Elfie Fay

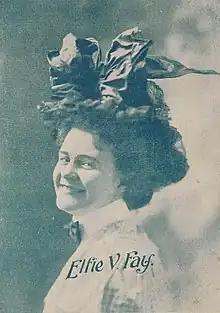
1899 publicity photo

Elfie Virginia Fay (January 11, 1880 – September 16, 1927) was an American vaudeville performer and comic actress.